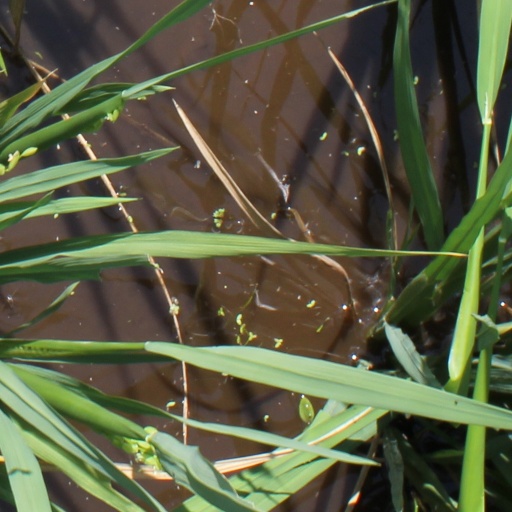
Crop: rice